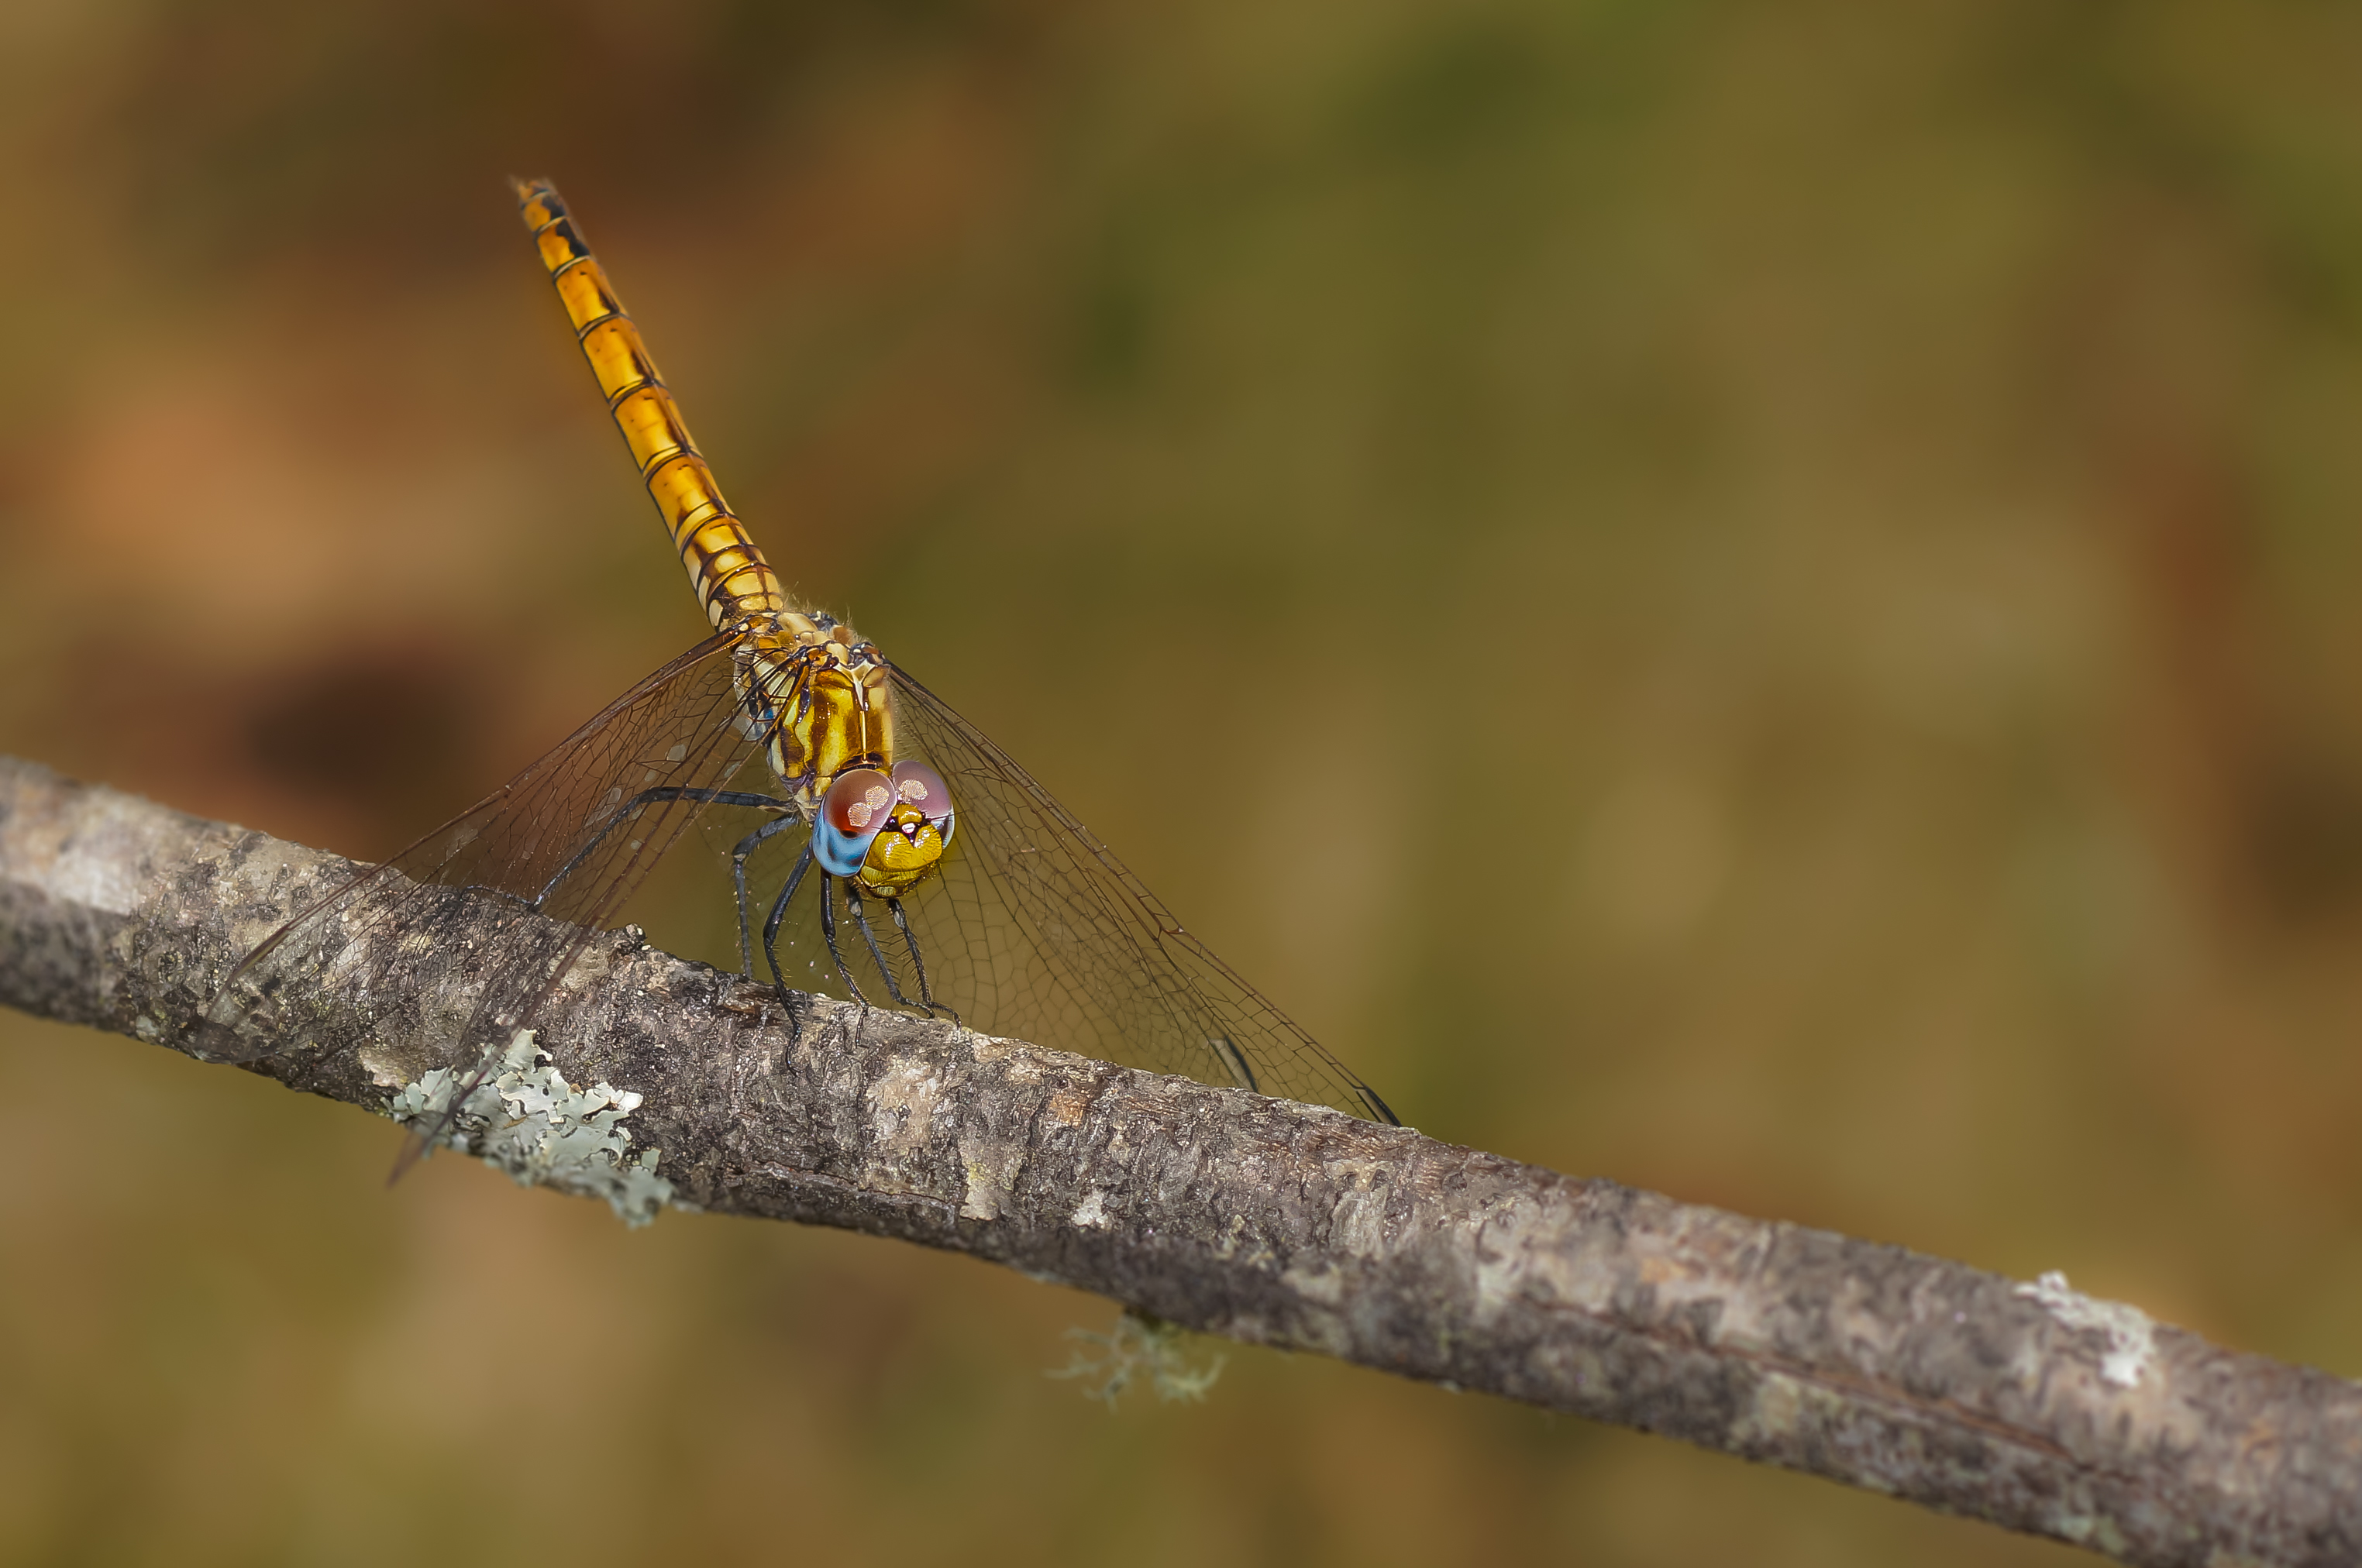
nature, branch, wing, photography, wildlife, insect, macro, fauna, invertebrate, close up, 100mm, animals, dragonfly, naturaleza, a77, damselfly, ggl1, gaby1, xovesphoto, animales, sonya77, minolta100mm, libelula, macro photography, arthropod, plant stem, dragonflies and damseflies, net winged insects